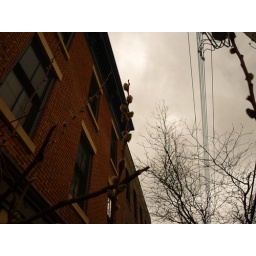
pussywillow tree in red hook